Karni Mata Temple

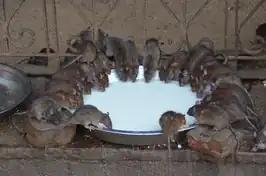
"Kābā" eating prasad (kheer).

In the temple complex reside approximately 20,000 "kābā" who are cared for by the temple's staff and workers who consider them as kin. The "kābā" reside and move in spaces throughout the inner temple complex, including within the main temple, the kitchen, near the massive iron pots used to make halwa, in the various side rooms, and on the rooftop. In each space, there are different food items available to the "kābā".